American football

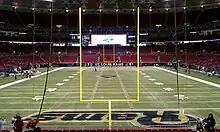
The football field at The Dome at America's Center in St. Louis as seen from behind one end zone. The tall, yellow goal posts mark where the ball must pass for a successful field goal or extra point. The large, rectangular area marked with the team name is the end zone.

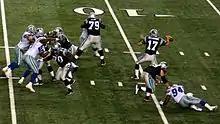
Carolina Panthers quarterback Jake Delhomme (number 17) in the motion of throwing a forward pass

Football games are played on a rectangular field that measures long and wide. Lines marked along the ends and sides of the field are known as the end lines and sidelines. Goal lines are marked inward from each end line.